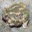
Label: frog